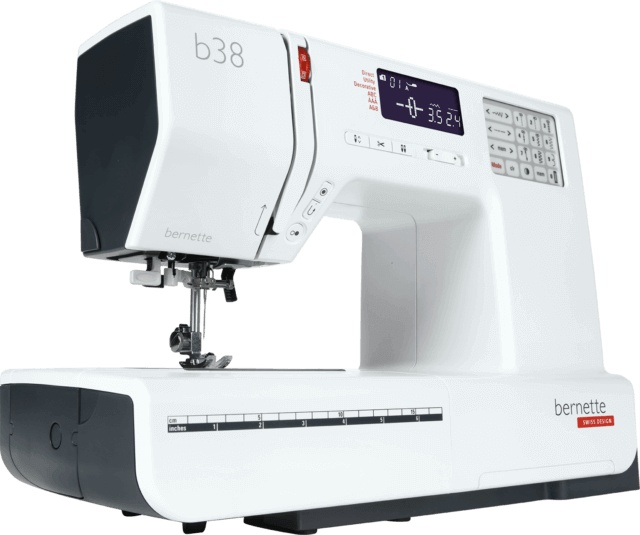
Bernette b38
The affordable top model in the bernette 30 series of sewing machines, with a wide range of functions The bernette 38 is the top model in the bernette 30 series. This computerised sewing machine offers a wide range of functions at an affordable price–leaving nothing to be desired. It offers 394 different stitches, including the stretch stitch for elastic fabrics. This means you can create fantastic T-shirts from jersey fabric, for example. The bernette 38 also has eight different 1-step buttonholes and three alphabets. In addition, it has a memory function, via which you can store various combinations of patterns. The bernette 38 has a useful speed regulator, which can be adjusted on the display. As the top model, this impressive sewing machine also has a bright LED sewing light, a threader and both an automatic and a manual thread cutter. The bernette 38 comes with eight different presser feet (soles) and a large extension table as standard. Automatic thread cutter Adjustable presser foot pressure 394 stitches in total, including 67 decorative stitches and 8 buttonholes Three alphabets Memory function for pattern combinations Extension table included Hardcover included 8 presser feet included Contents Foot control Zigzag Foot : A (set on the machine) Overlock Foot: C Zipper Foot:E Satin stitch foot: F Blindstitch Foot: G Button Sew-On Foot: T Open toe foot: F2 Buttonhole Foot with Slide:R Needle assortment Spool disc (X 2) (Large) Spool disc (X 2) (Small) (1x set on the machine) Second spool pin Bobbin (X 4) (1x set in the machine) Screwdriver Lint brush Seam ripper (buttonhole opener) Spool net Hard cover Extension Table Features Stitch width 7 mm Hook system Drop-in Sewing space right of the needle 170 mm Stitch patterns 394 Buttonholes 8 (1-step) Speed (stitches/minute) 820
Brand: Bernette
Category: Arts & Entertainment > Hobbies & Creative Arts > Arts & Crafts > Art & Crafting Tools > Textile Craft Machines > Sewing Machines > Computerized Sewing Machines